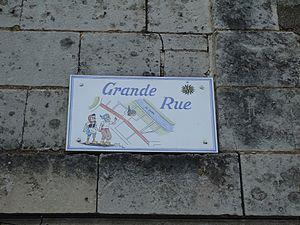
Une des plaques de rues à l'effigie de Sylvain et Sylvette, créés par Jean-Louis Pesch (originaire de la commune).
Sylvain et Sylvette est une série française de bande dessinée créée en 1941 par Maurice Cuvillier et reprise à sa mort, en 1957, par Jean-Louis Pesch qui, à partir de 1959 et jusqu’en 1980, s’associe à Claude Dubois, dessinateur et scénariste qui participe à l’élaboration de 94 titres. Certains scénarios de la troisième série sont écrits par Robert Génin, d'autres par Henriette Robitaillie. En 1999, Bérik reprend la série.
Juvardeil est une commune française située dans le département de Maine-et-Loire, en région Pays de la Loire.